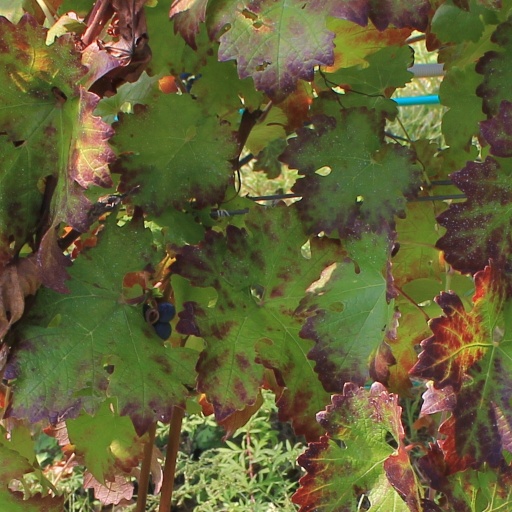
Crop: grape